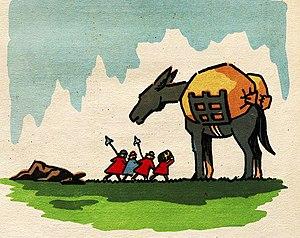
Les Deux Mulets est la quatrième fable du livre I de Jean de La Fontaine situé dans le premier recueil des Fables de La Fontaine, édité pour la première fois en 1668.